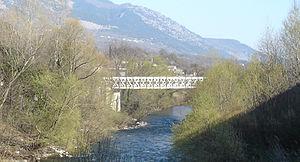
Le Liri est l'une des rivières les plus importantes du centre de l'Italie, elle forme, avec le Gari, le Garigliano.